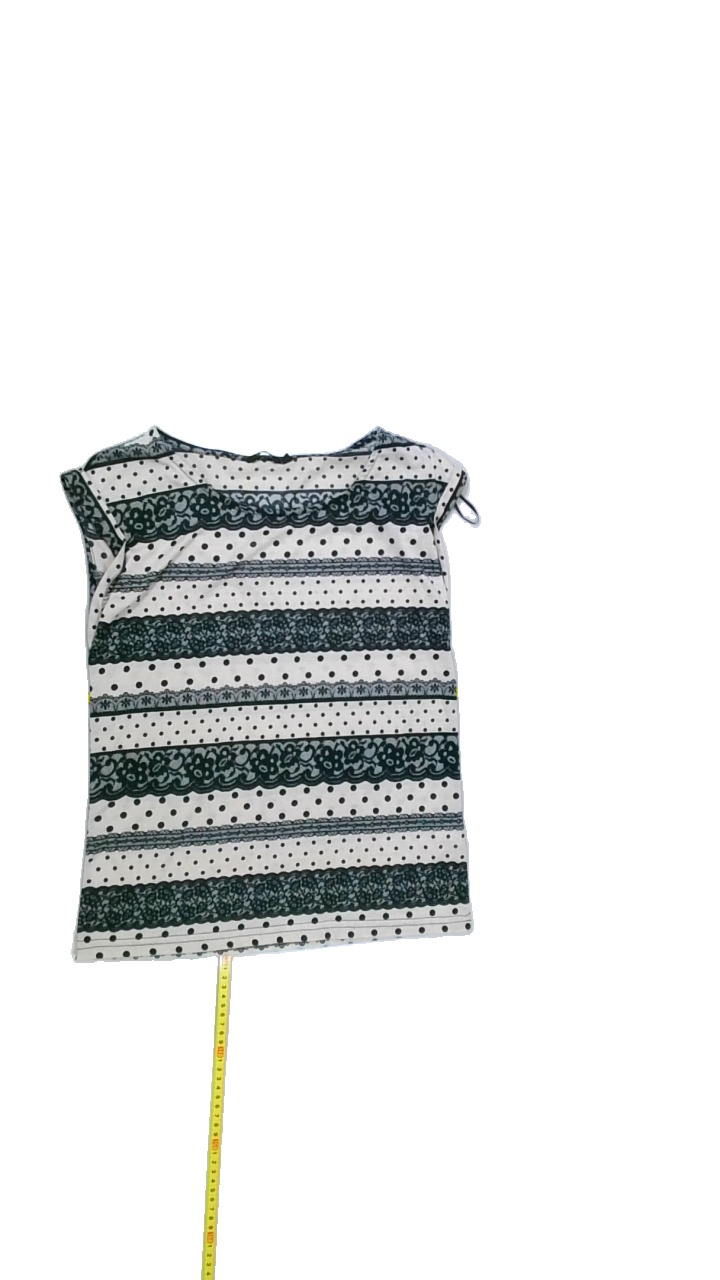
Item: Blouse (Ladies)
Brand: Lindex
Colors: Beige, Black
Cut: Regular, C-collar
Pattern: Dots
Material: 100%polyester
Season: All
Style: No trend
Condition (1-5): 4
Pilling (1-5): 4
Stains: No
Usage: Export
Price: <50